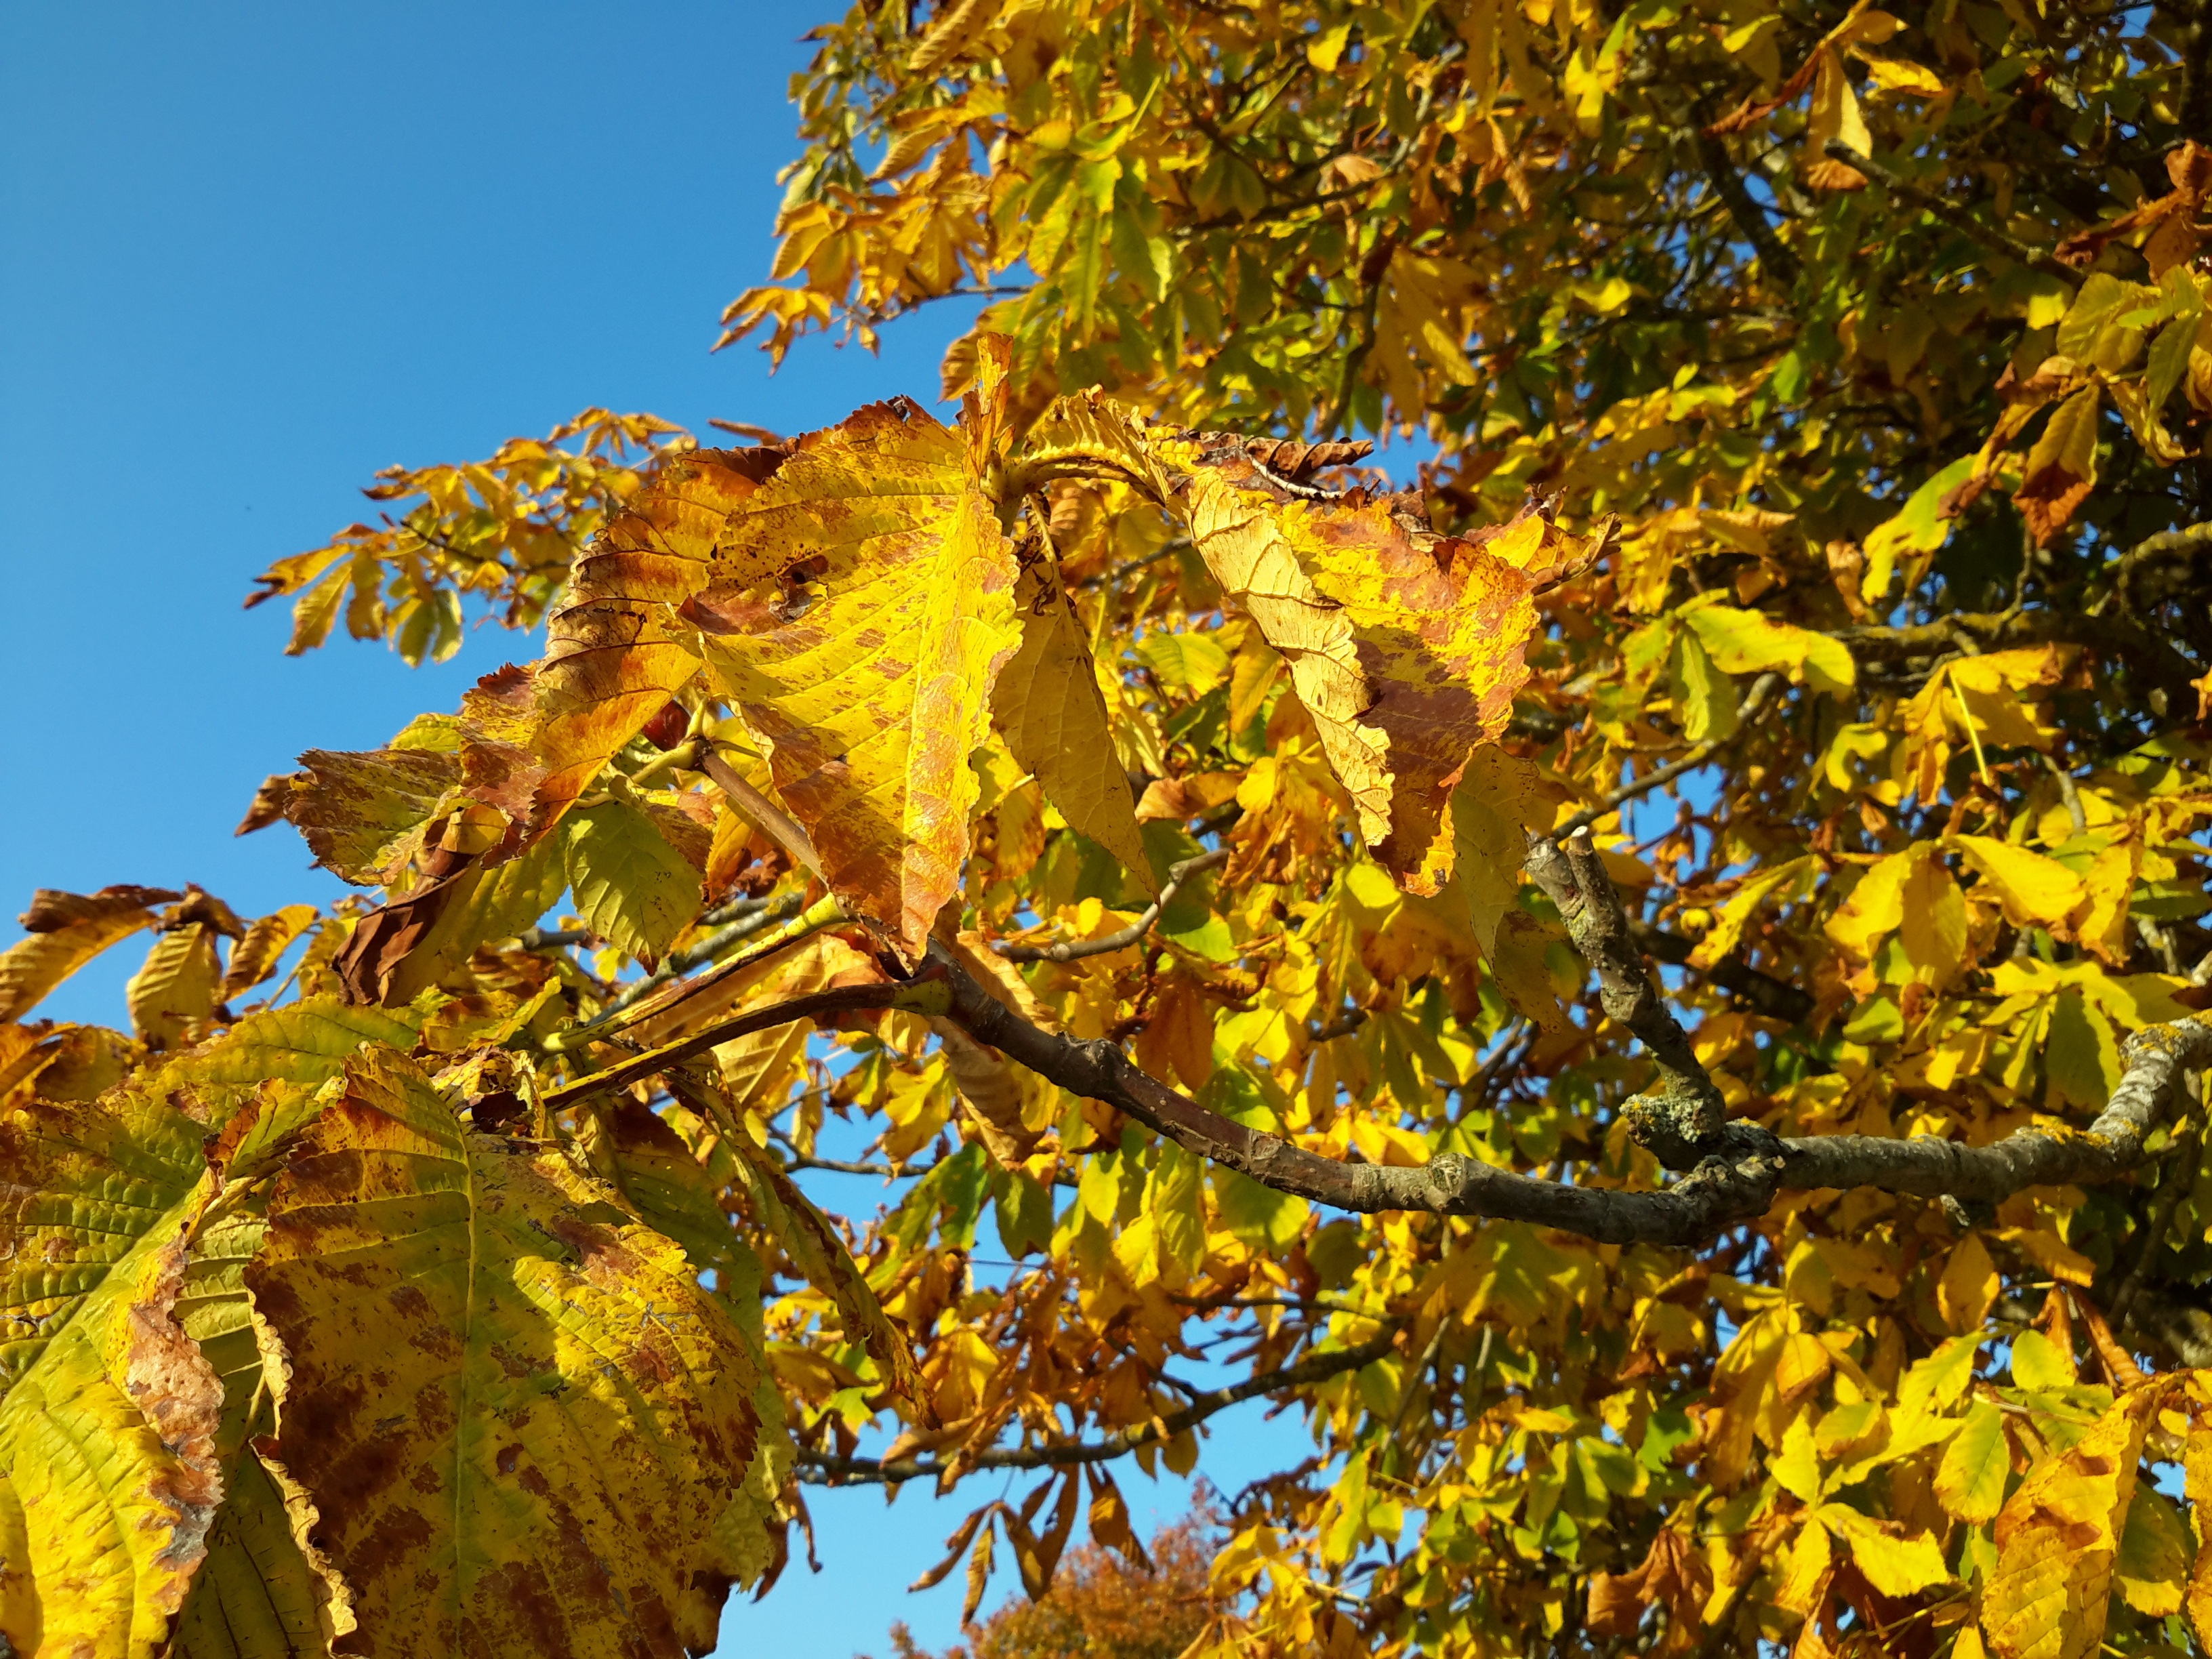
tree, nature, branch, plant, sunlight, leaf, flower, autumn, botany, yellow, season, leaves, deciduous, fall color, fall foliage, chestnut, golden october, flowering plant, maidenhair tree, woody plant, land plant